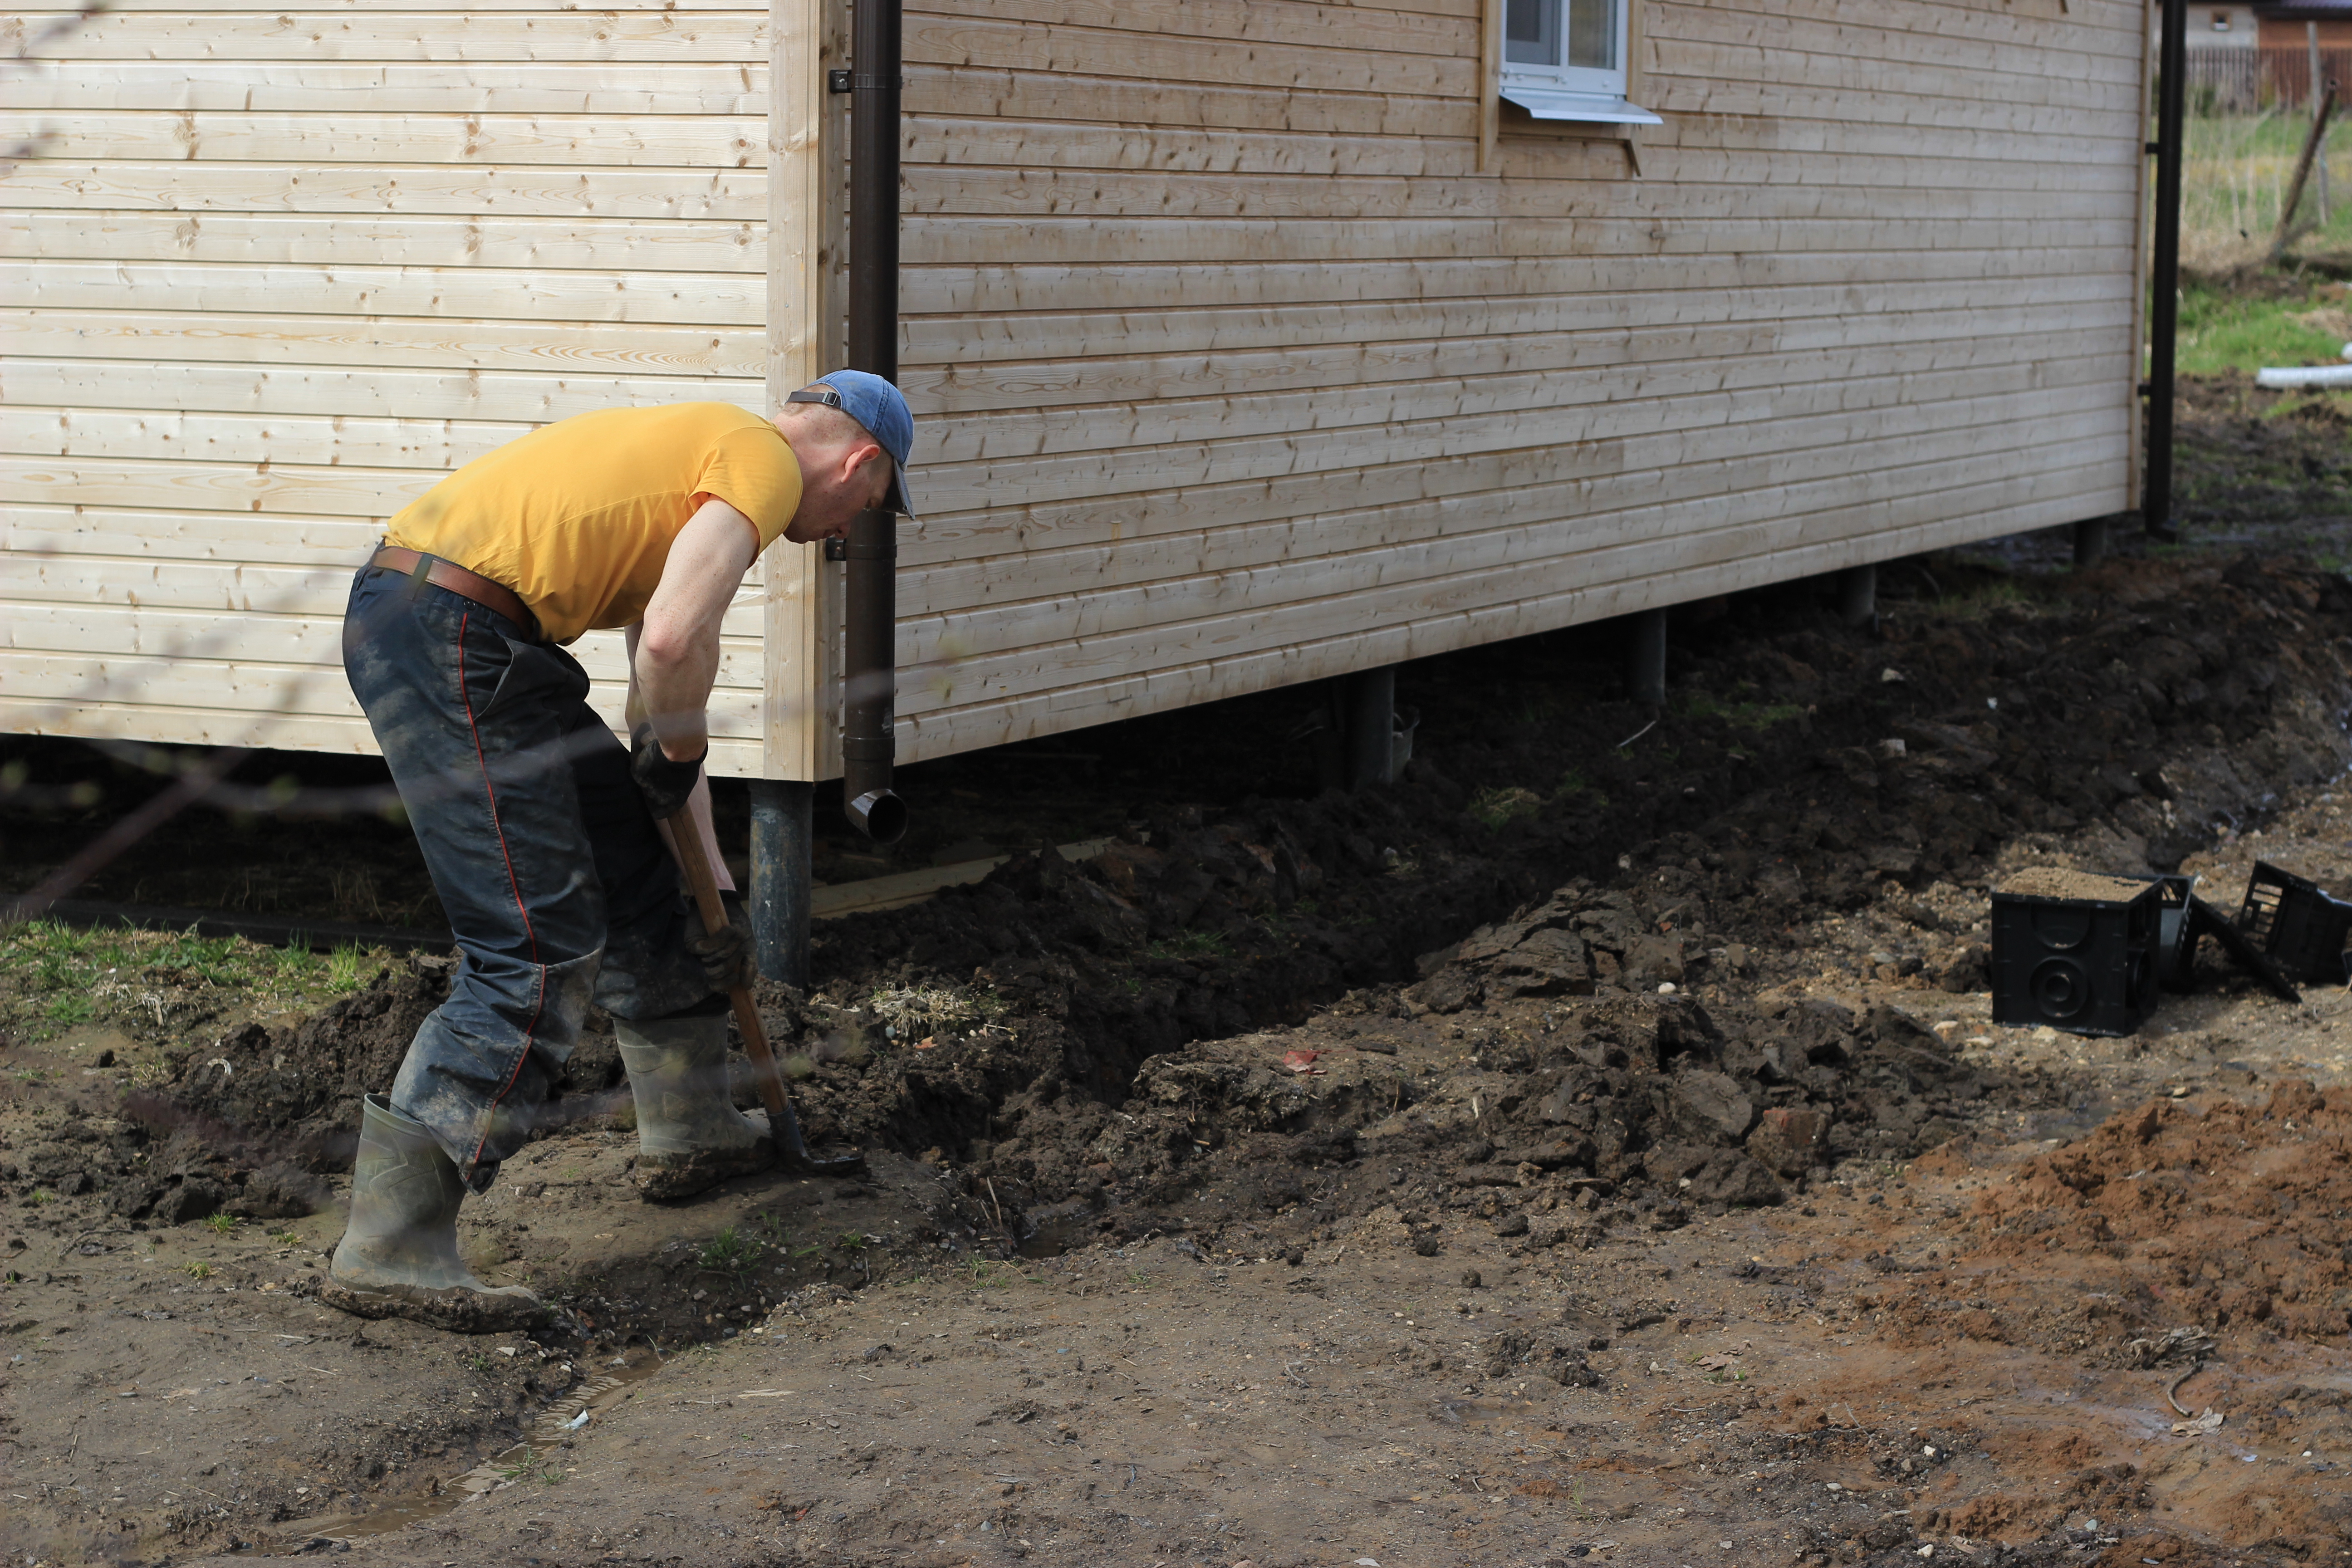
construction site, digging, digging earth, excavation work, shovel, builder, wood, plant, building, road surface, garden tool, asphalt, brickwork, slope, construction worker, grass, blue collar worker, window, brick, landscape, concrete, soil, tradesman, construction, roof, flooring, boot, gardening, siding, public utility, agriculture, workwear, tree, rock, machine, landscaping, compost, farmworker, driveway, lumber, yard, foundation, cement, house, garden